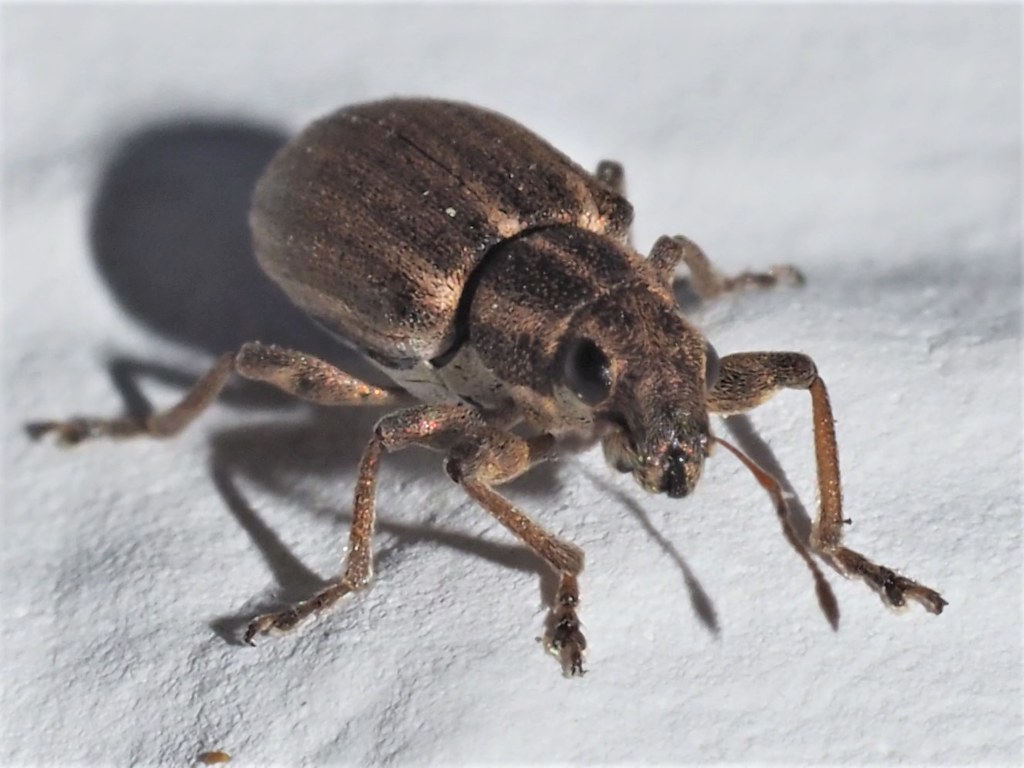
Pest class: pea_leaf_weevil